Çakıroğlu İsmail Ağa Konağı

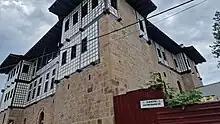
Çakıroğlu İsmail Ağa Konağı in Of, Trabzon

The Çakıroğlu İsmail Ağa Konağı is a mansion built on behalf of Çakıroğlu İsmail Ağa in Of, Trabzon, Turkey. The year of construction is unknown. On one of the fireplaces is the year "1235 H", equivalent to 1805 AD. 40 masters are said to have been involved in the construction and it is considered to be the lagerst sandstone mansion in the Turkish Black Sea Region.